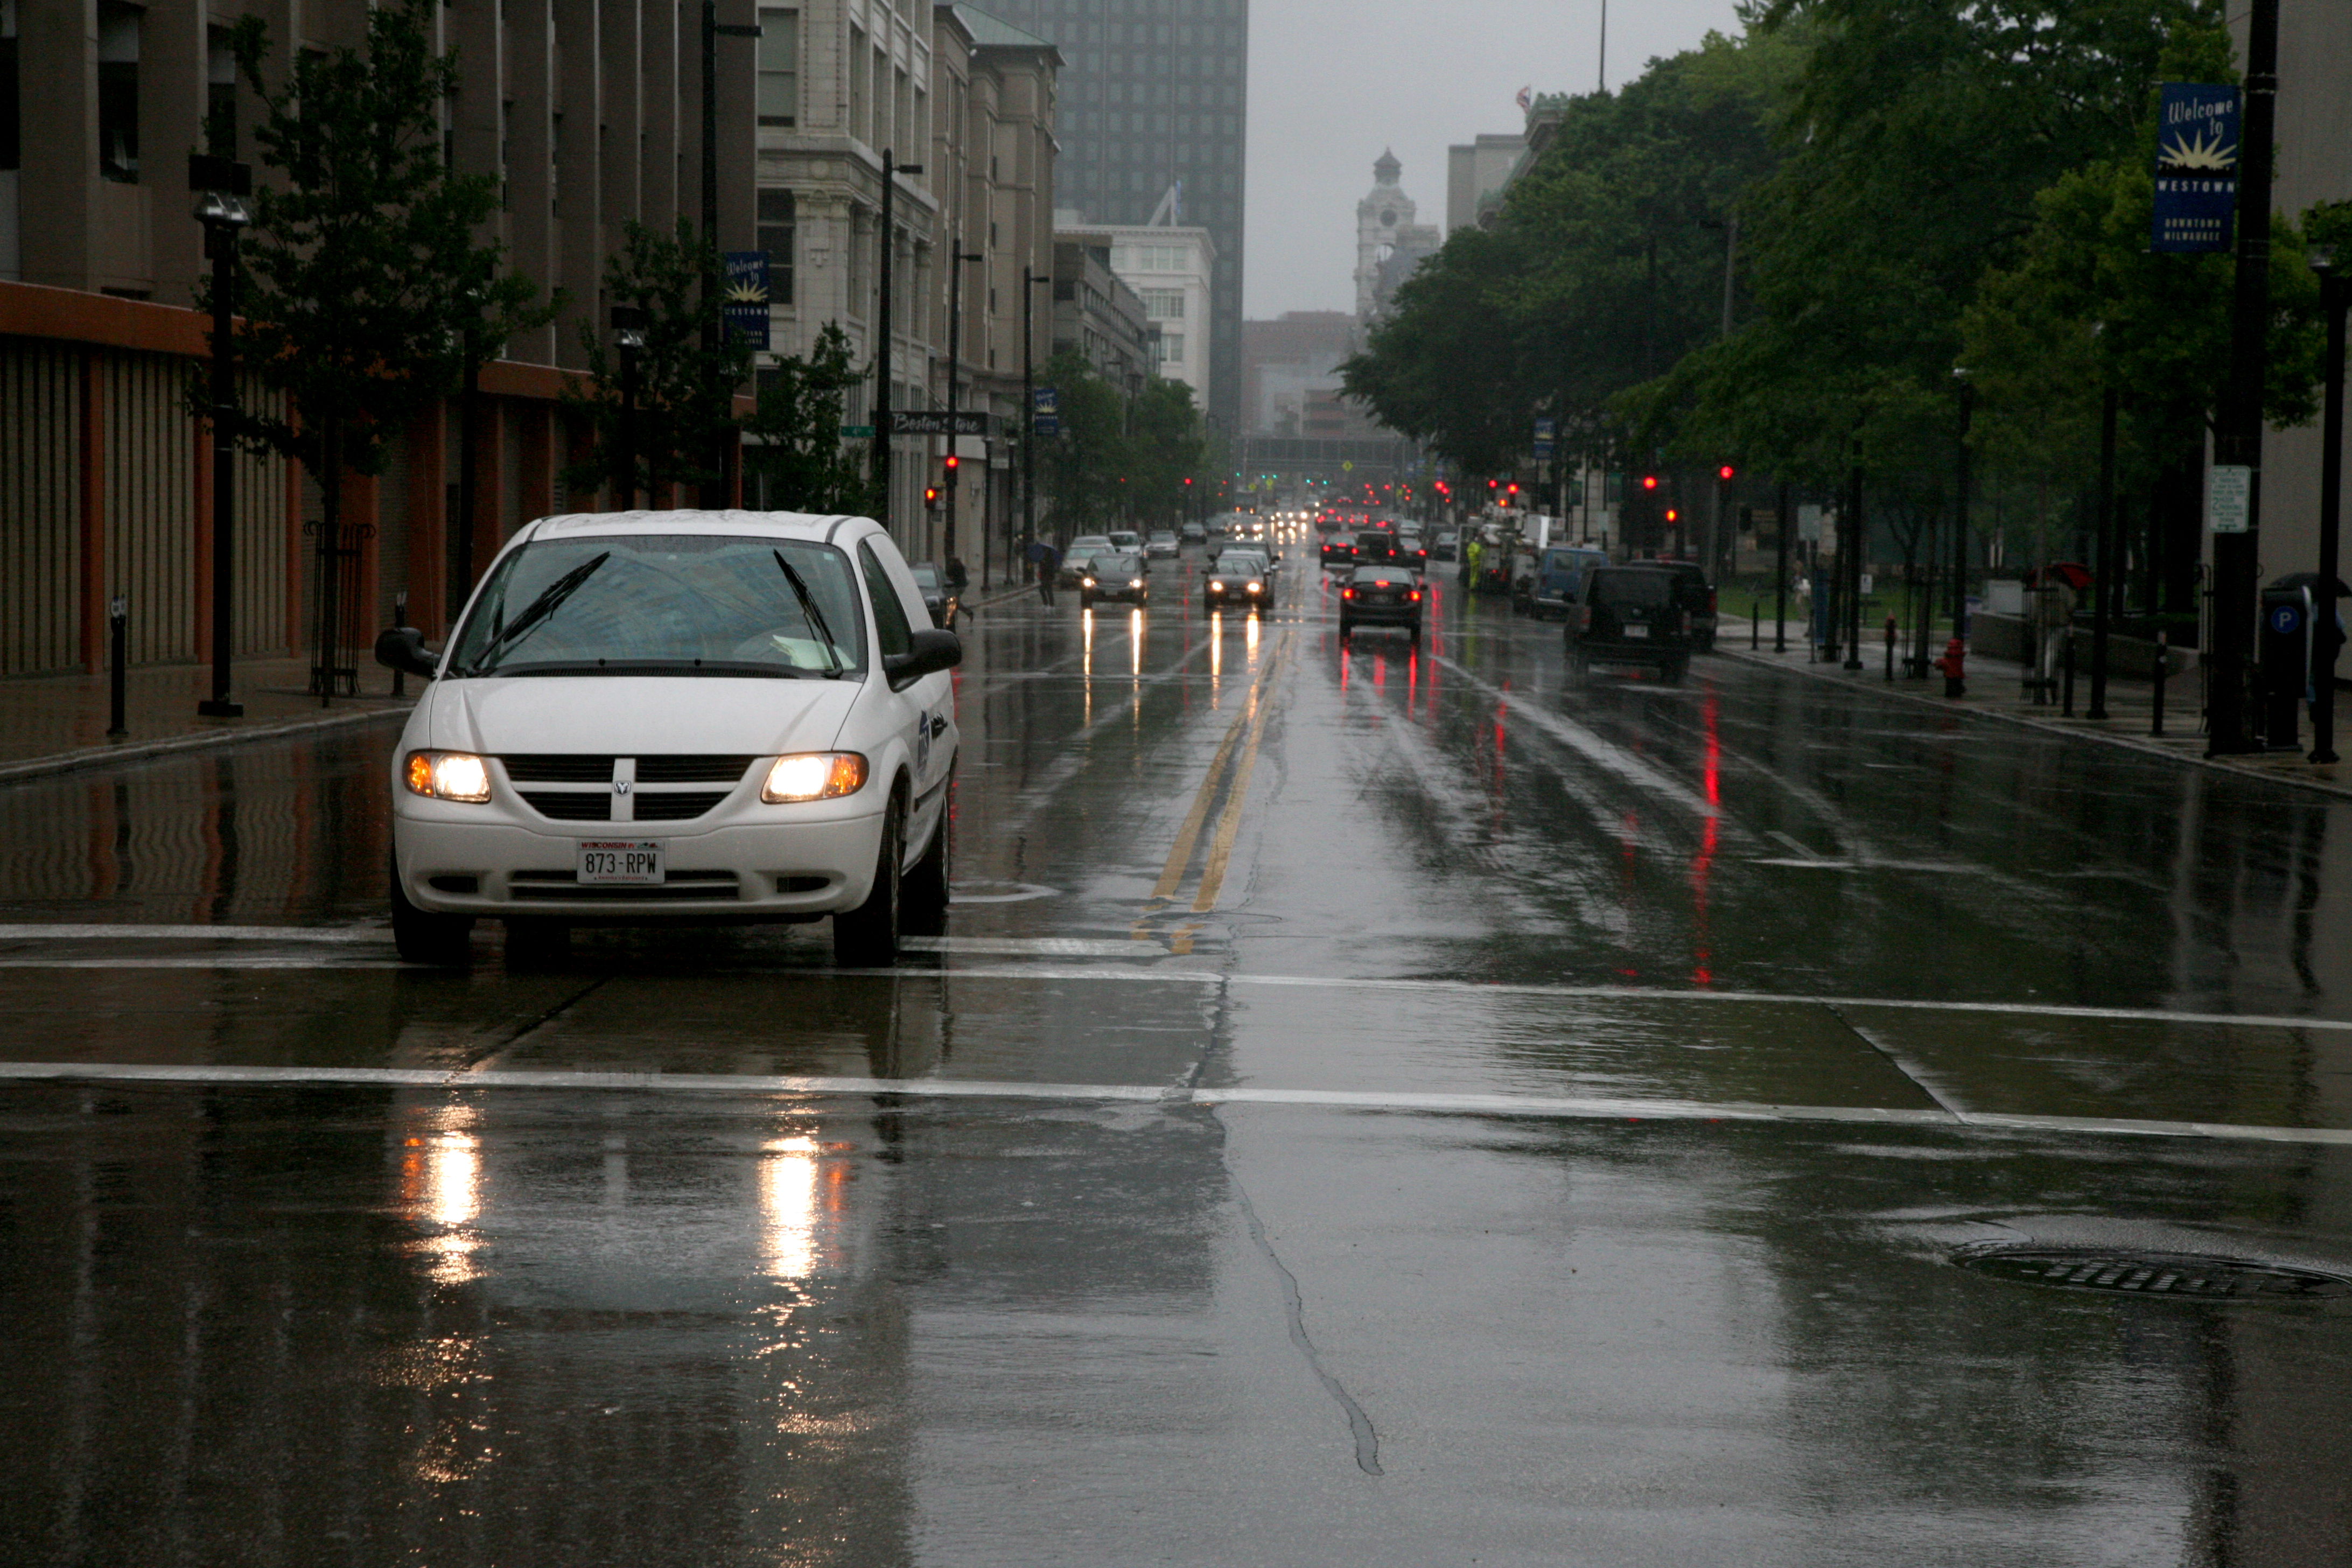
pedestrian, road, traffic, street, car, rain, vehicle, weather, lane, disaster, pluie, selection, wisconsin, milwaukee, kastellvanversailles, michiganstreet